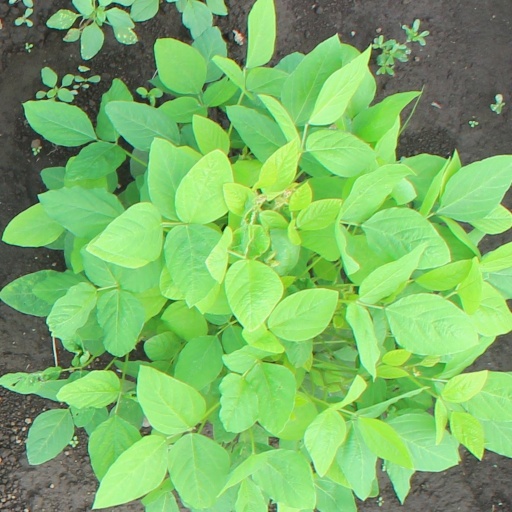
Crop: soybean